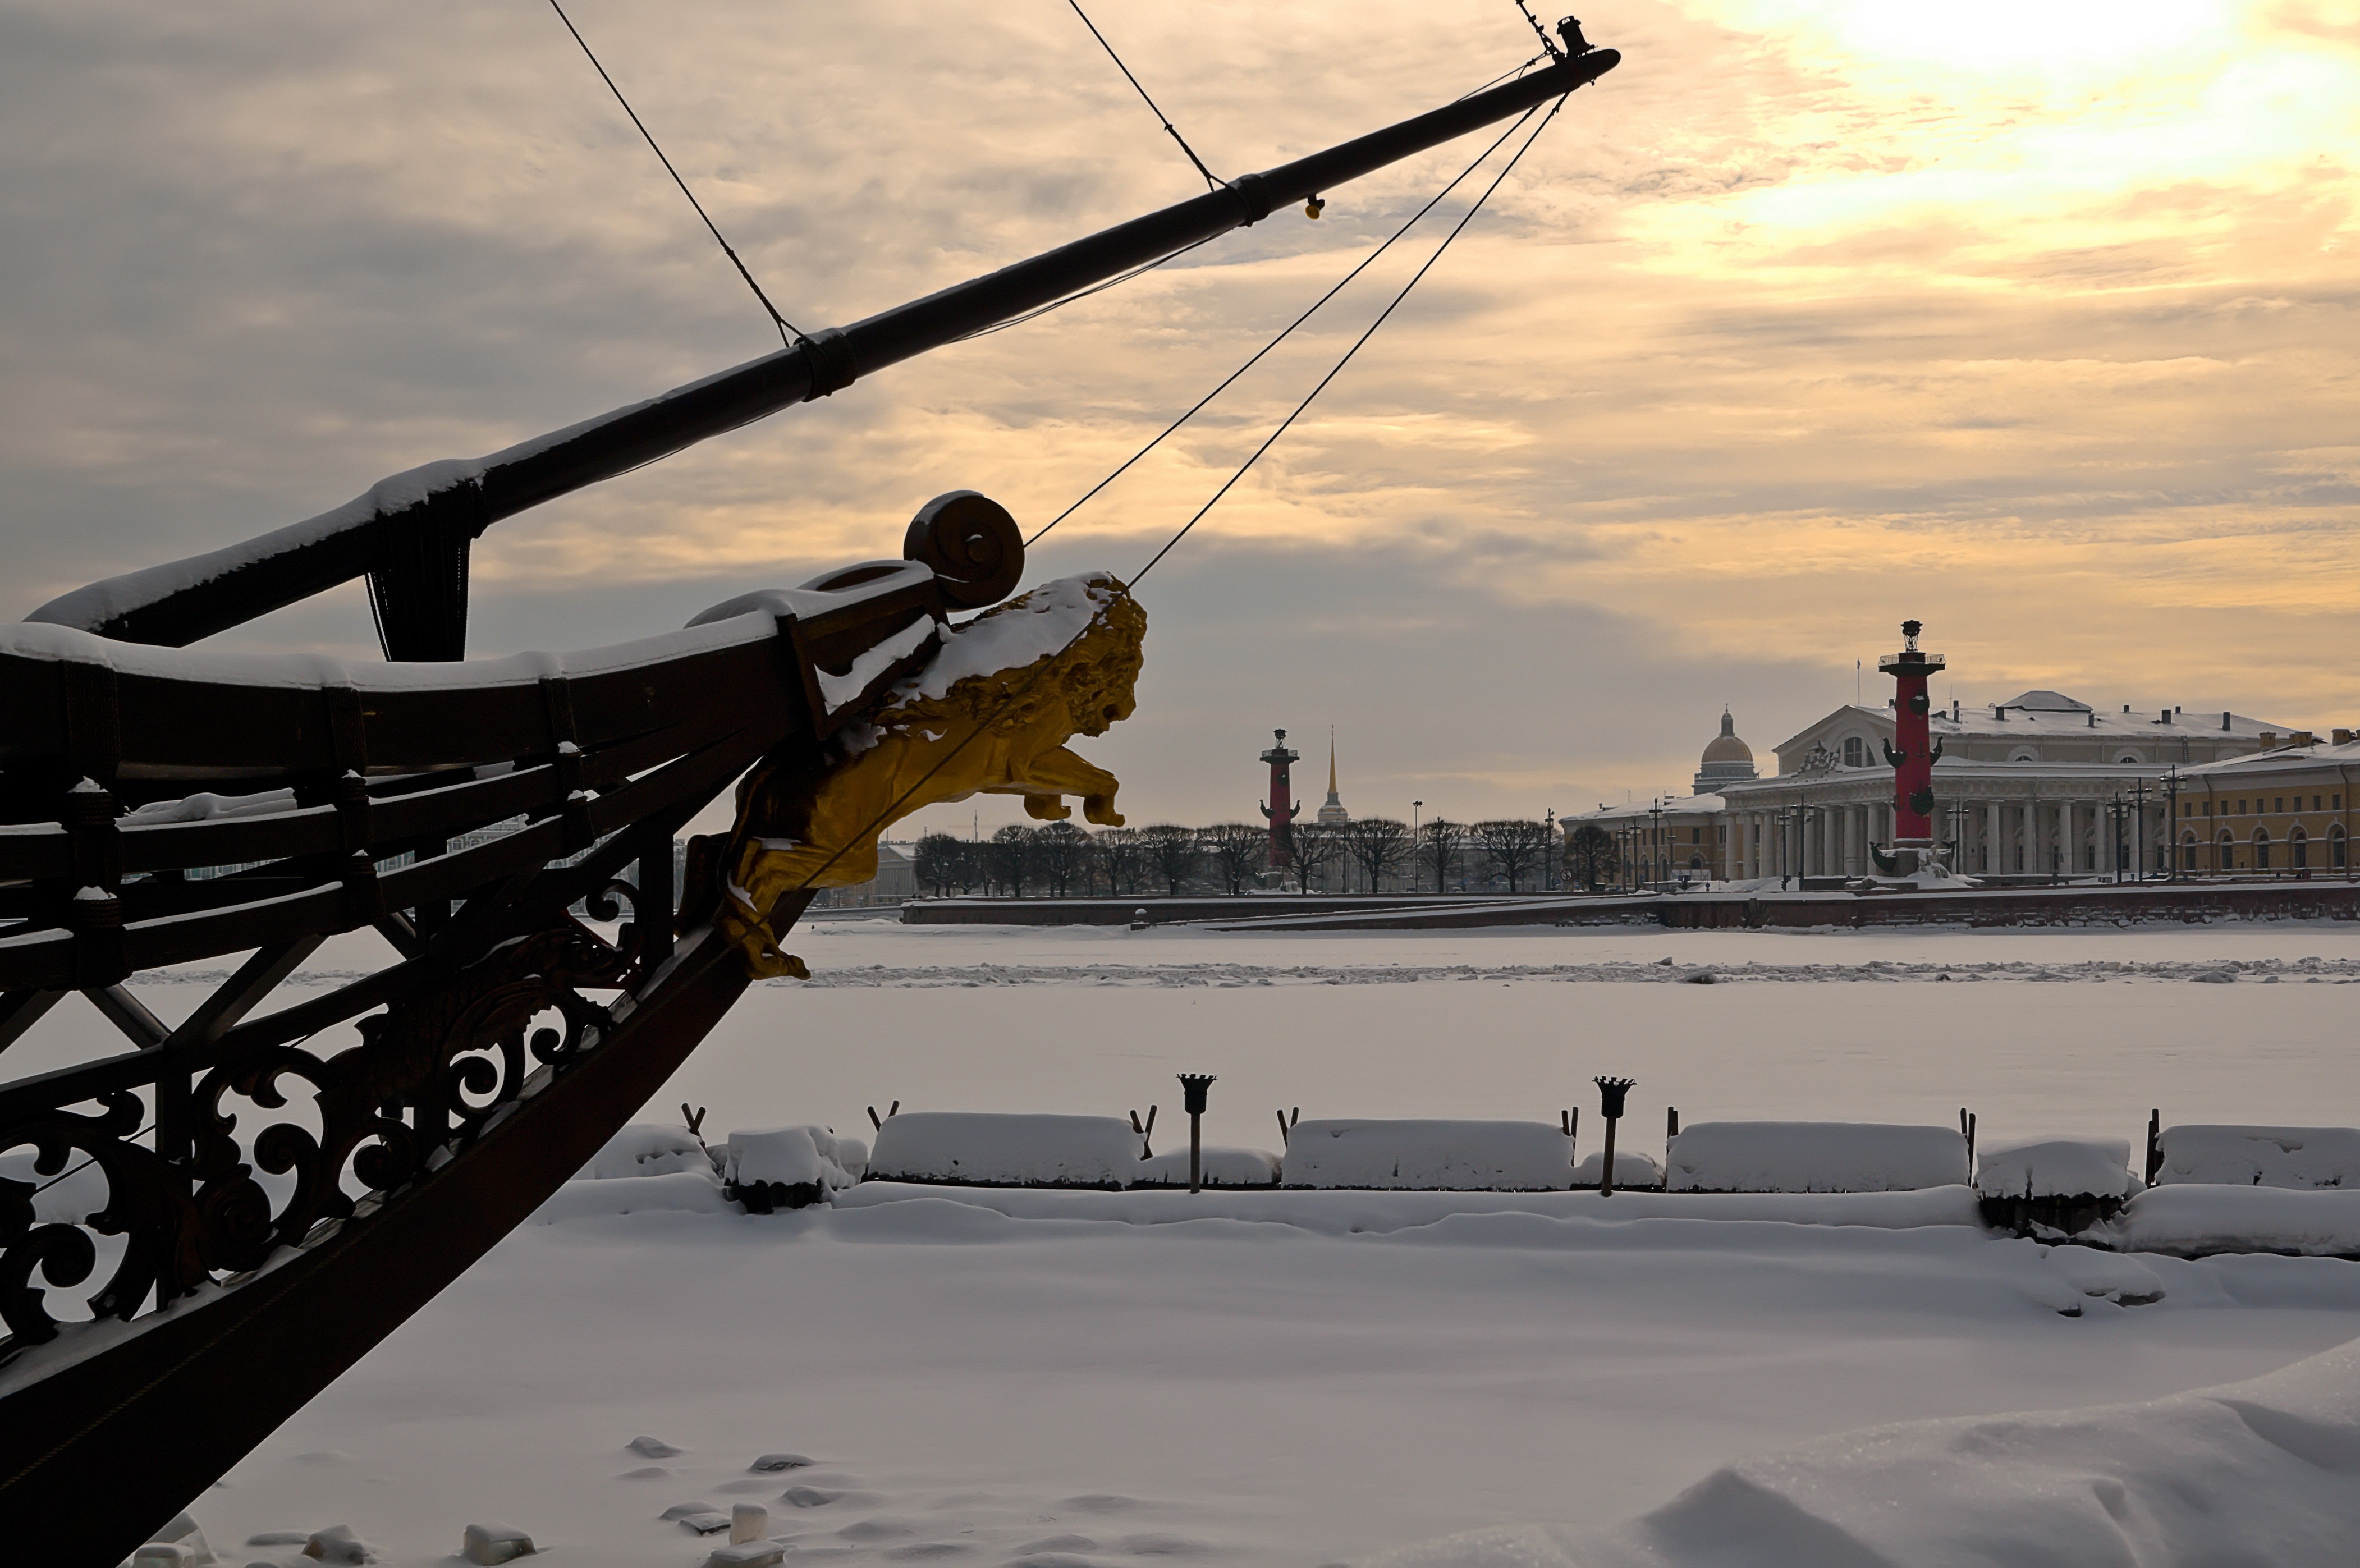
sea, snow, winter, boat, ice, vehicle, arrow, st petersburg russia, winter day, neva, atmosphere of earth, rostral column, vasilievsky island